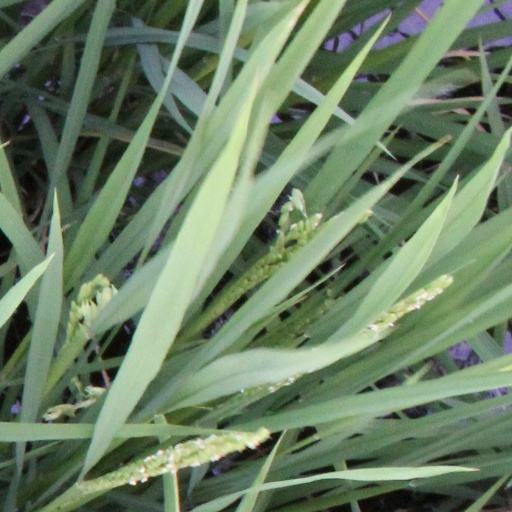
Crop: rice